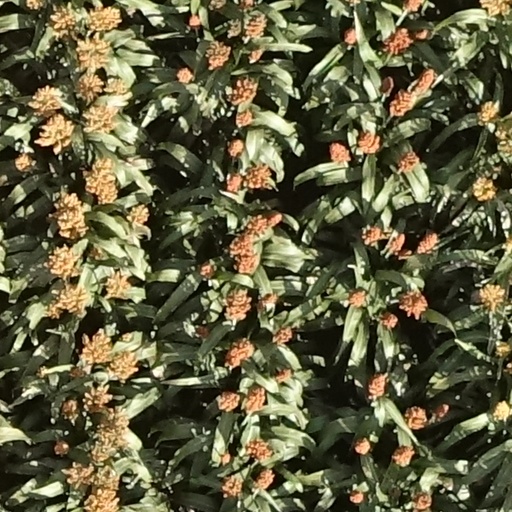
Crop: sorghum